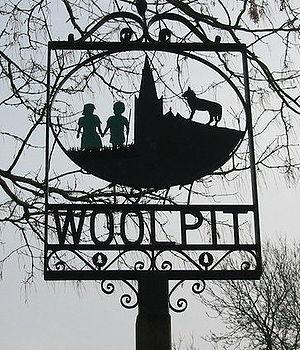
Les enfants verts de Woolpit sont deux enfants à la peau verte qui seraient apparus dans le village anglais de Woolpit au XIIᵉ siècle.